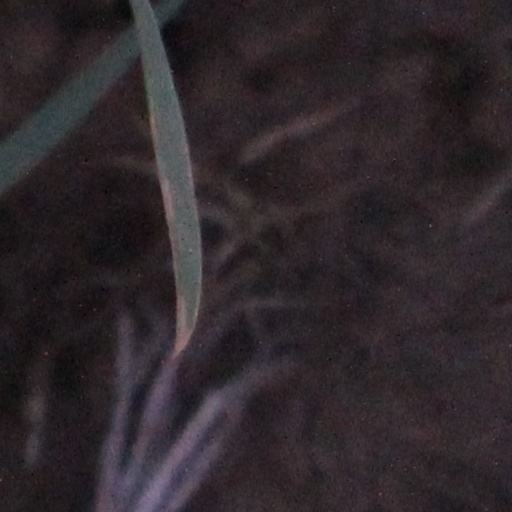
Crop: wheat